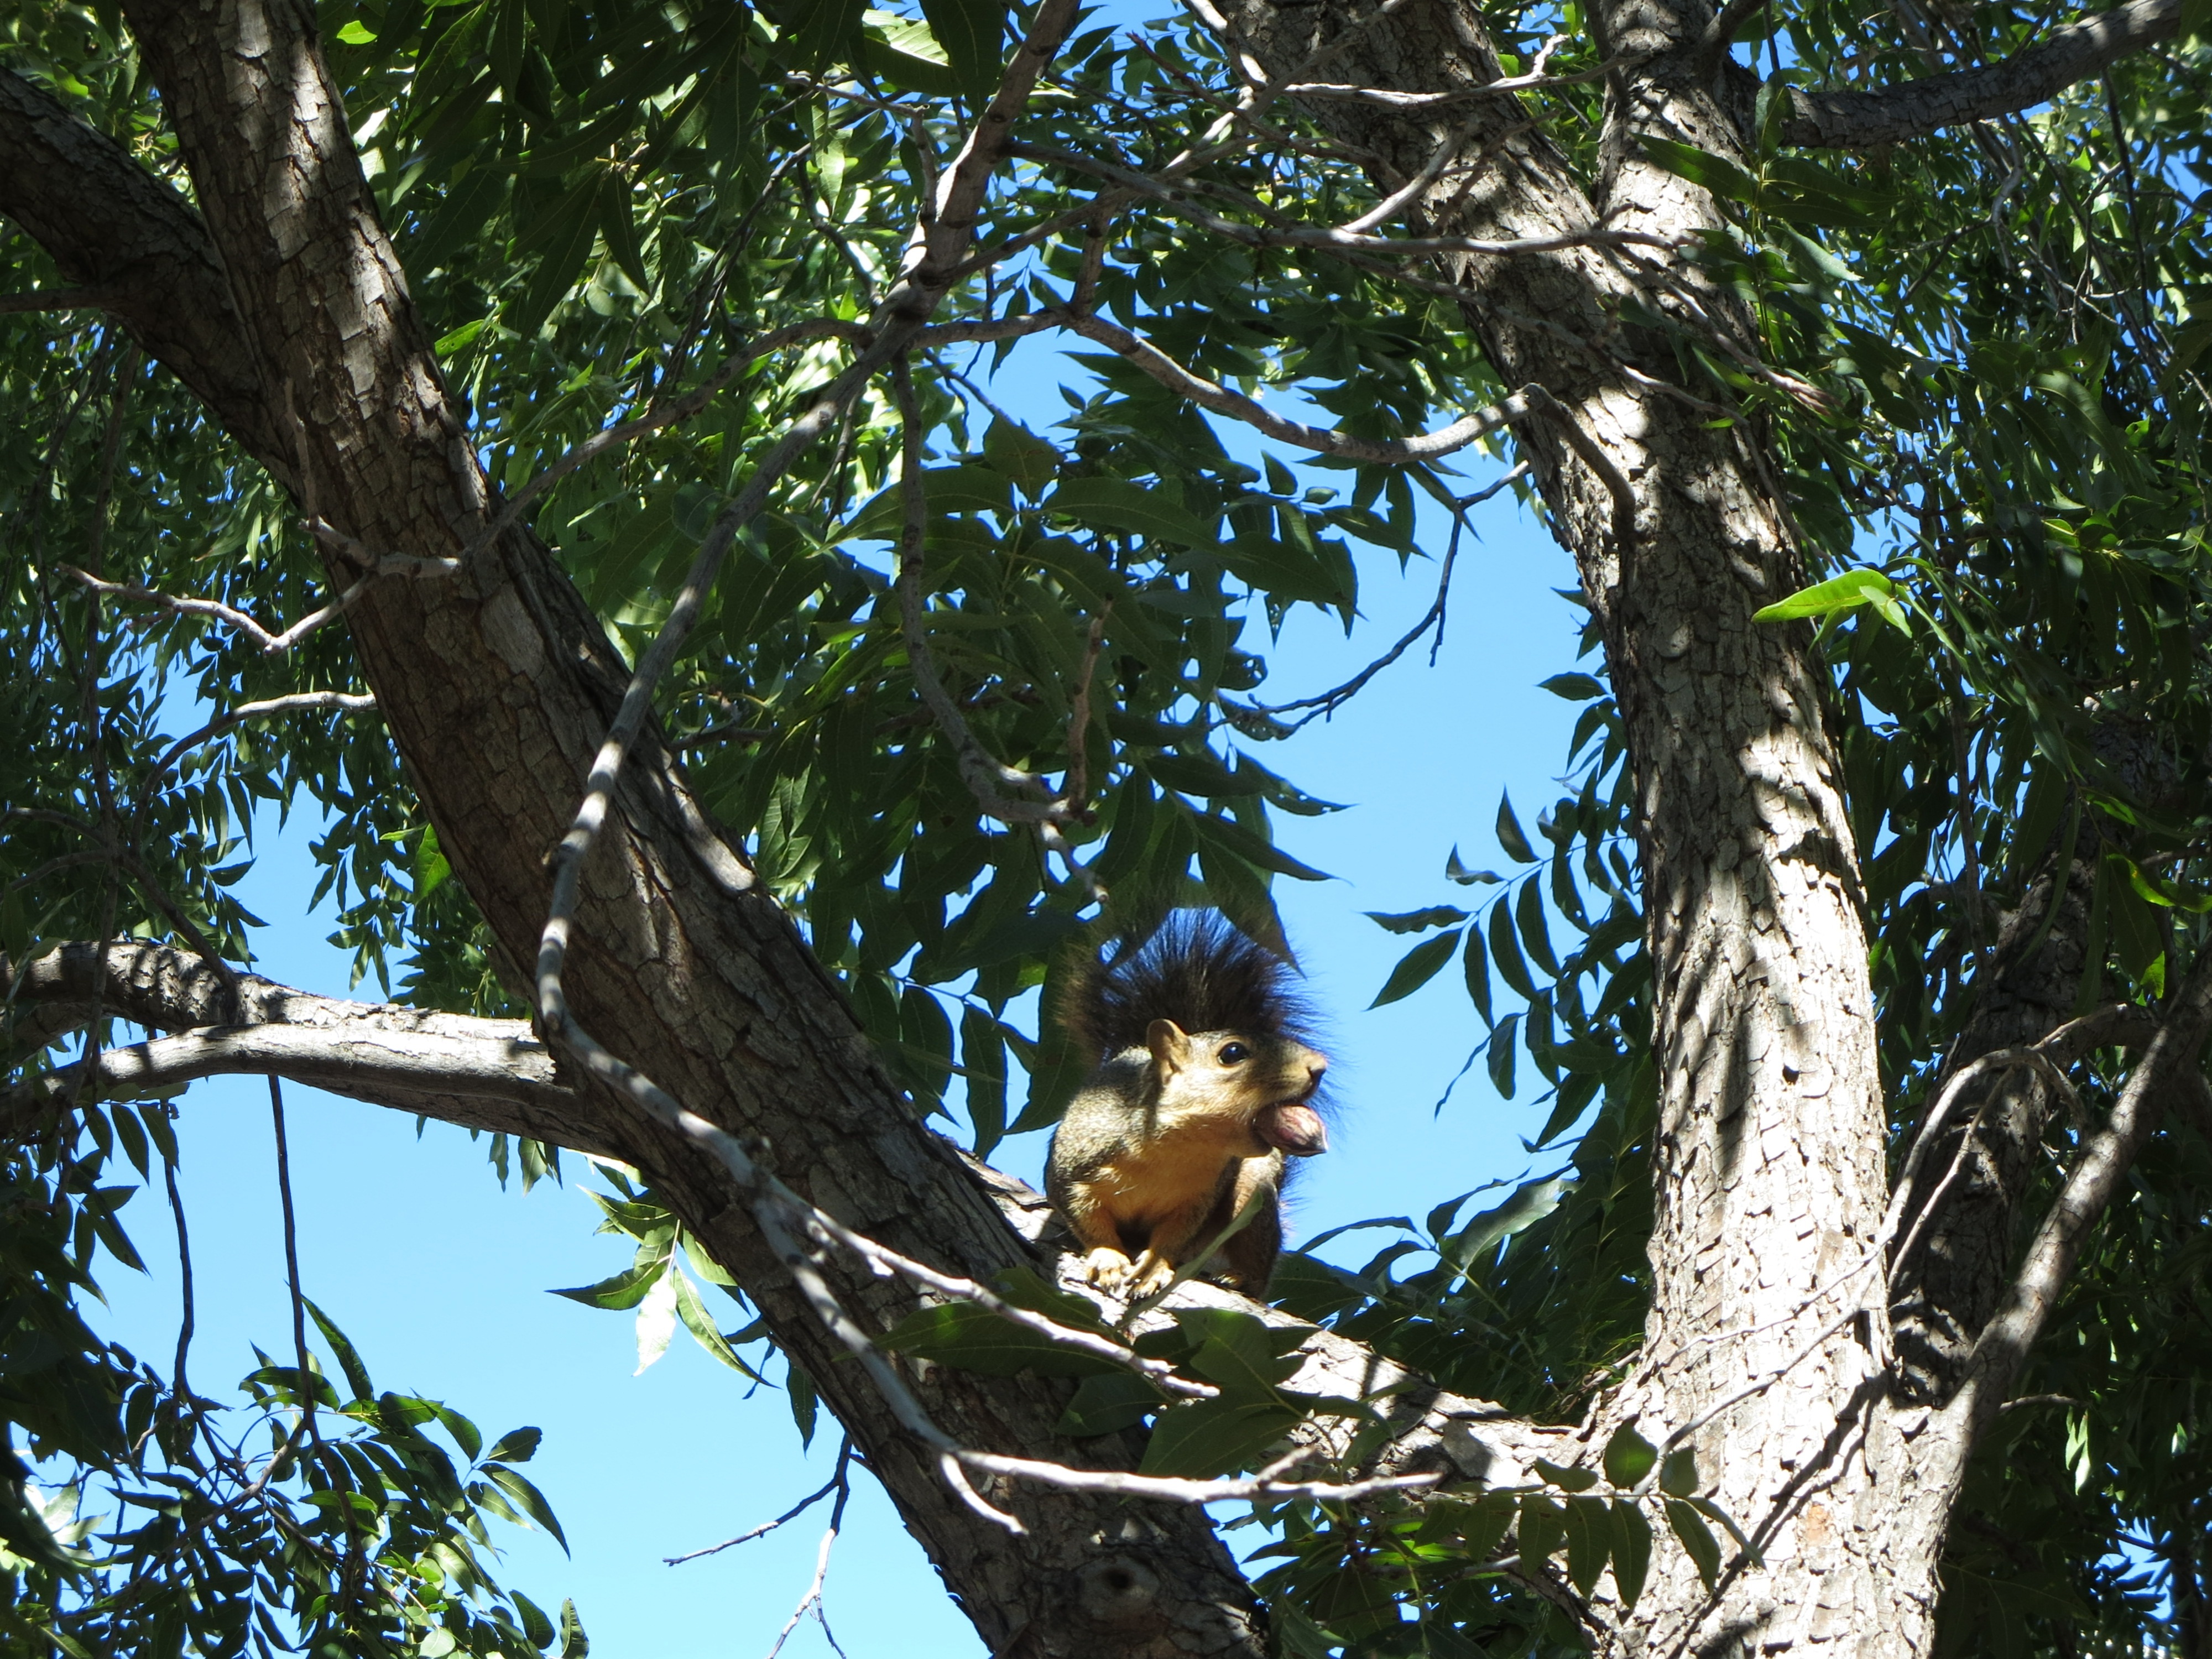
tree, nature, outdoor, branch, bird, flower, animal, wildlife, wild, jungle, autumn, mammal, botany, squirrel, nut, pecan, rodent, fauna, rainforest, woody plant